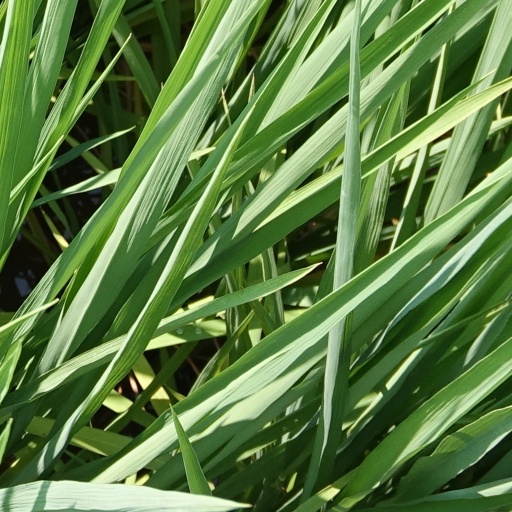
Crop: rice